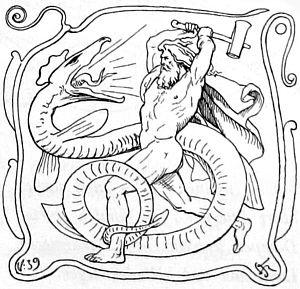
Ancalagon, dit le Noir, est un dragon qui apparaît dans le légendaire de l'écrivain britannique J. R. R. Tolkien, et plus particulièrement dans son roman Le Silmarillion.
Tomb Raider: Underworld est un jeu vidéo d’action-aventure développé par Crystal Dynamics et édité par Eidos, sorti le 21 novembre 2008. Il est sorti sur PlayStation 2, PlayStation 3, Wii, Windows, Mac OS X, Xbox 360 et Nintendo DS. Il s’agit du huitième épisode de la série Tomb Raider, et du troisième développé par Crystal Dynamics. Seules les versions PS2 et Wii ont été développées par une société tierce du nom de Buzz Monkey Software.
Jörmungandr est dans la mythologie nordique un gigantesque serpent de mer, attesté dans des poèmes scaldiques et les Eddas rédigés entre les IXᵉ et XIIIᵉ siècles.